Ariel the Little Mermaid

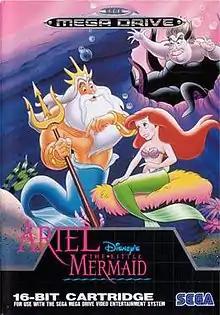
European Mega Drive cover art

Disney's Ariel the Little Mermaid, usually shorted to simply Ariel the Little Mermaid, is a 1992 action-adventure video game developed by BlueSky Software and published by Sega for the Sega Genesis, Game Gear, and Master System. It is based on the 1989 Disney film "The Little Mermaid".